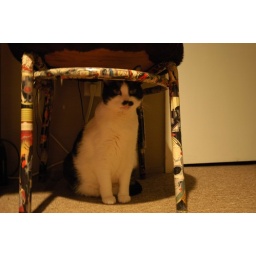
minnie sitting under a chair